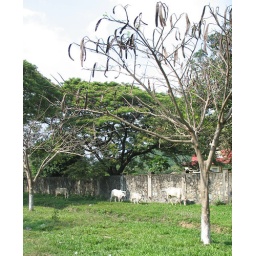
A cow street gang. One of thousands in Cambodia, just roaming the streets eating grass.